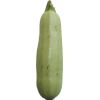
Label: zucchini